Frederick William, Elector of Brandenburg

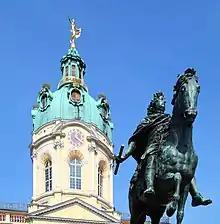
Statue of Frederick William at Charlottenburg Palace, Berlin

Frederick William was a military commander of wide renown, and his standing army would later become the model for the Prussian Army. He is notable for his joint victory with Swedish forces at the Battle of Warsaw, which, according to Hajo Holborn, marked "the beginning of Prussian military history", but the Swedes turned on him at the behest of King Louis XIV and invaded Brandenburg. After marching 250 kilometres in 15 days back to Brandenburg, he caught the Swedes by surprise and managed to defeat them on the field at the Battle of Fehrbellin, destroying the myth of Swedish military invincibility. He later destroyed another Swedish army that invaded the Duchy of Prussia during the Great Sleigh Drive in 1678. He is noted for his use of broad directives and delegation of decision-making to his commanders, which would later become the basis for the German doctrine of "Auftragstaktik", and for using rapid mobility to defeat his foes.